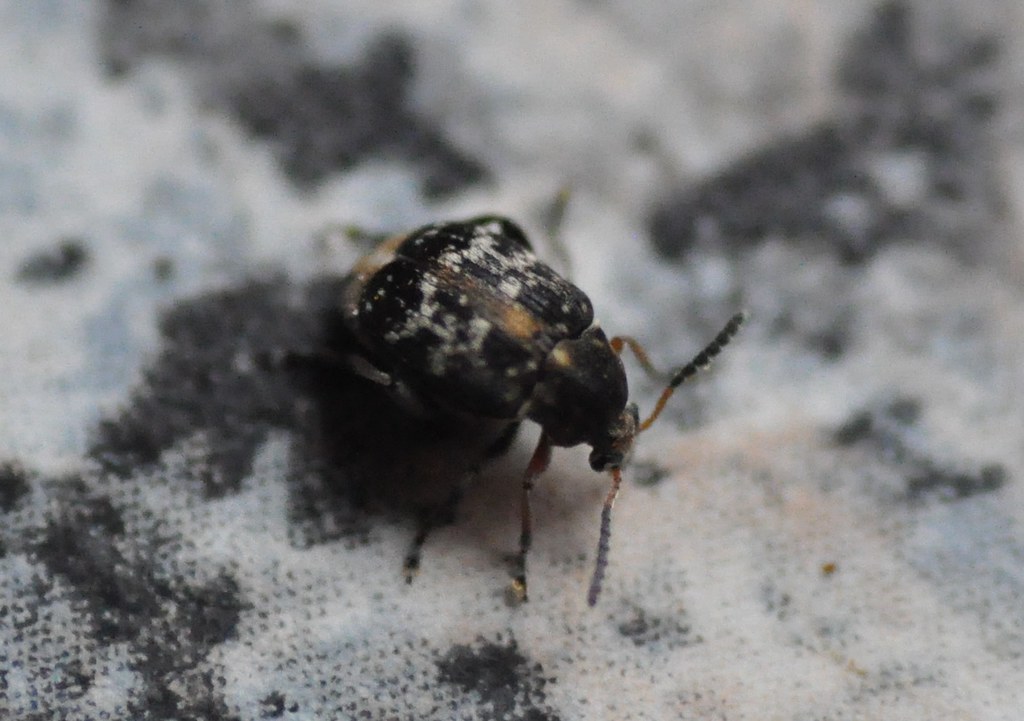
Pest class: pea_weevil